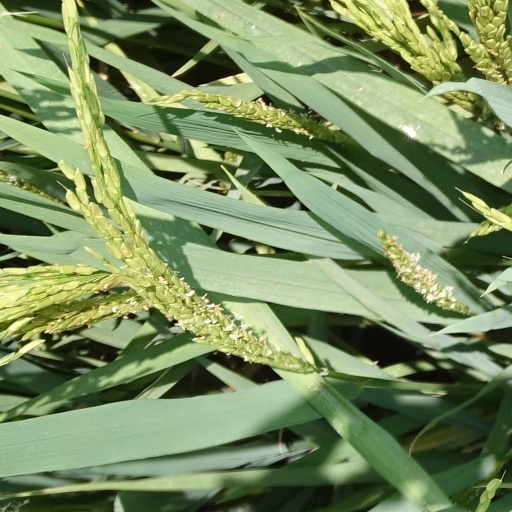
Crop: rice